Obihiro University of Agriculture and Veterinary Medicine

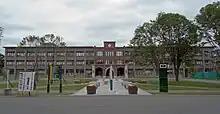
Obihiro University of Agriculture and Veterinary Medicine campus

is a university in Obihiro, Hokkaido, Japan, commonly referred to as Obihiro University. It was founded in 1941, as the Obihiro Technical School of Veterinary Medicine.